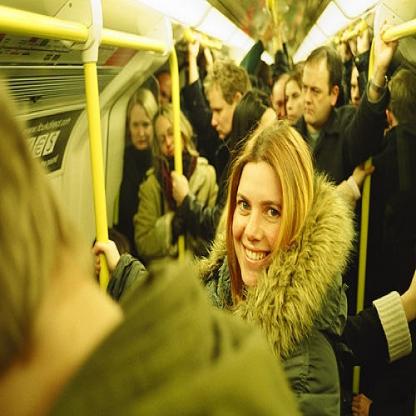
Scene: Indoor